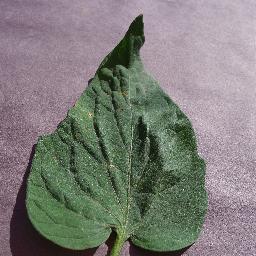
Label: Tomato___Target_Spot